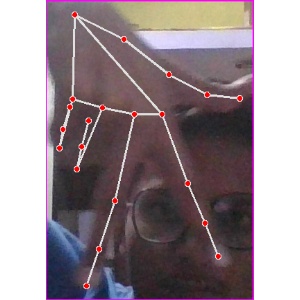
अक्षर: ग